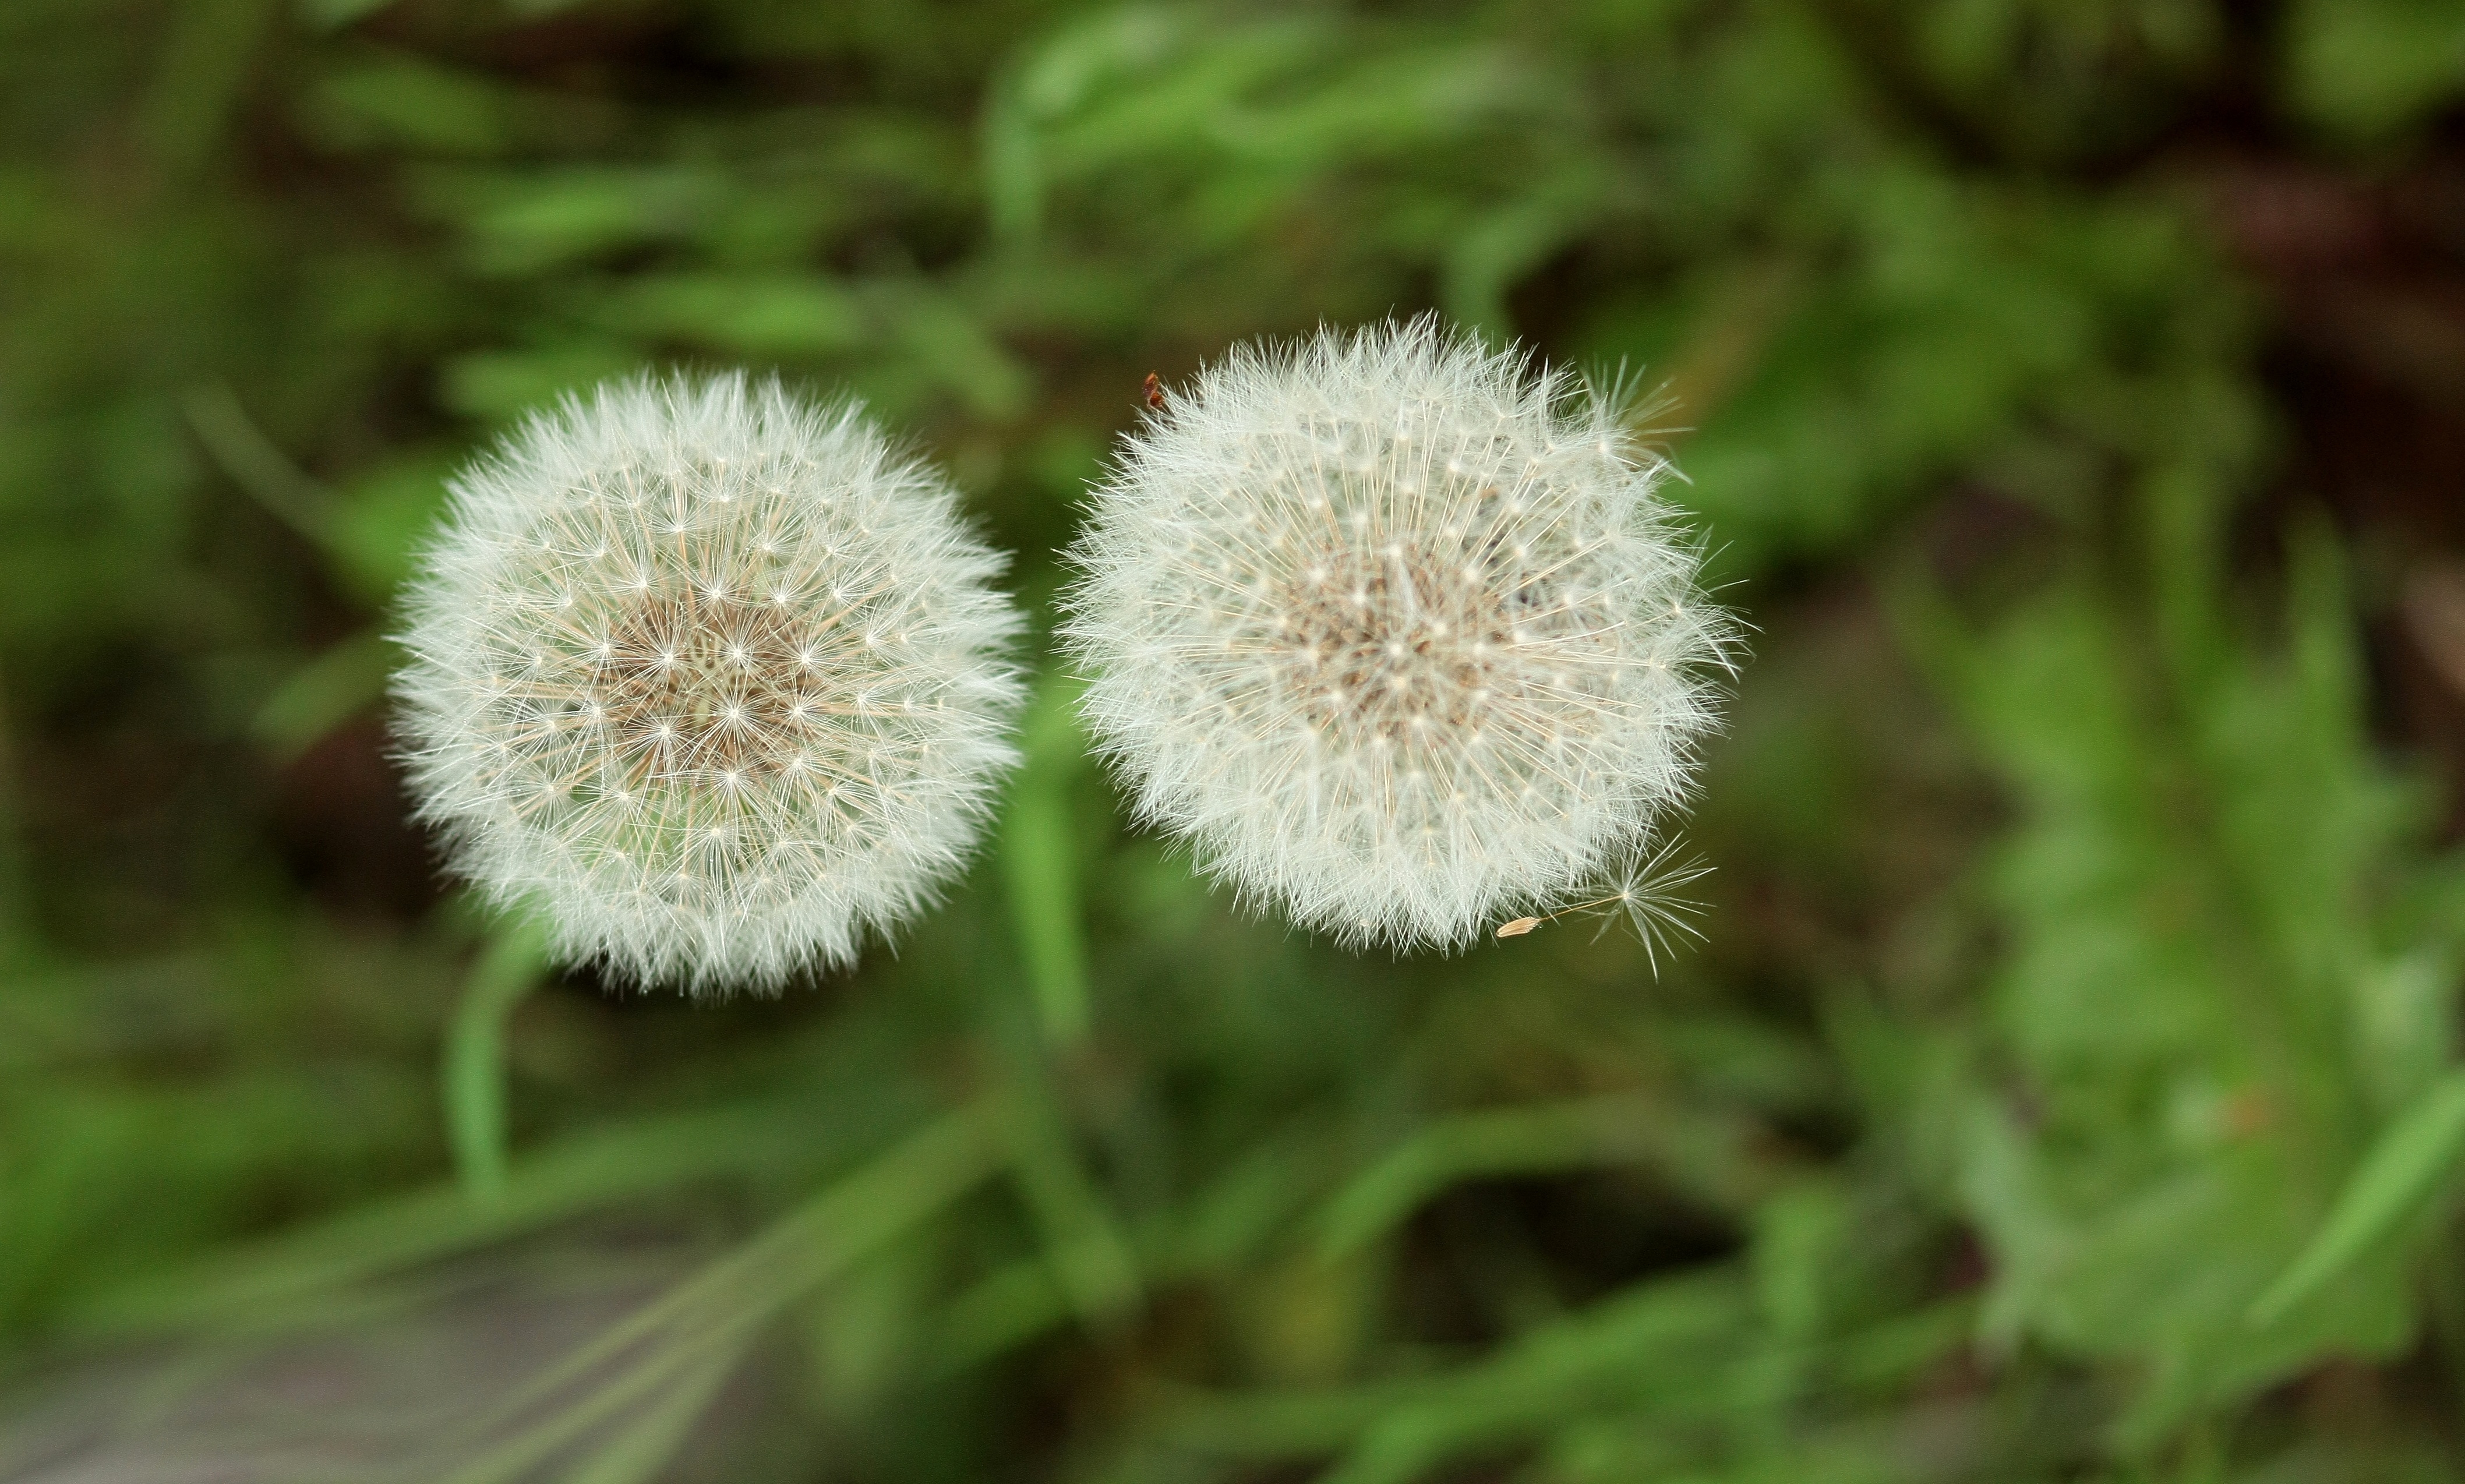
nature, grass, plant, dandelion, flower, daisy, green, fluffy, botany, garden, flora, wildflower, close up, stars, thistle, down, macro photography, flowering plant, daisy family, silybum, plant stem, land plant